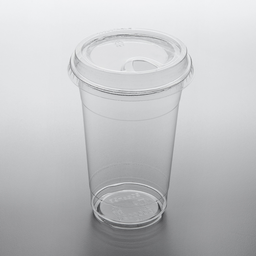
Label: plastic